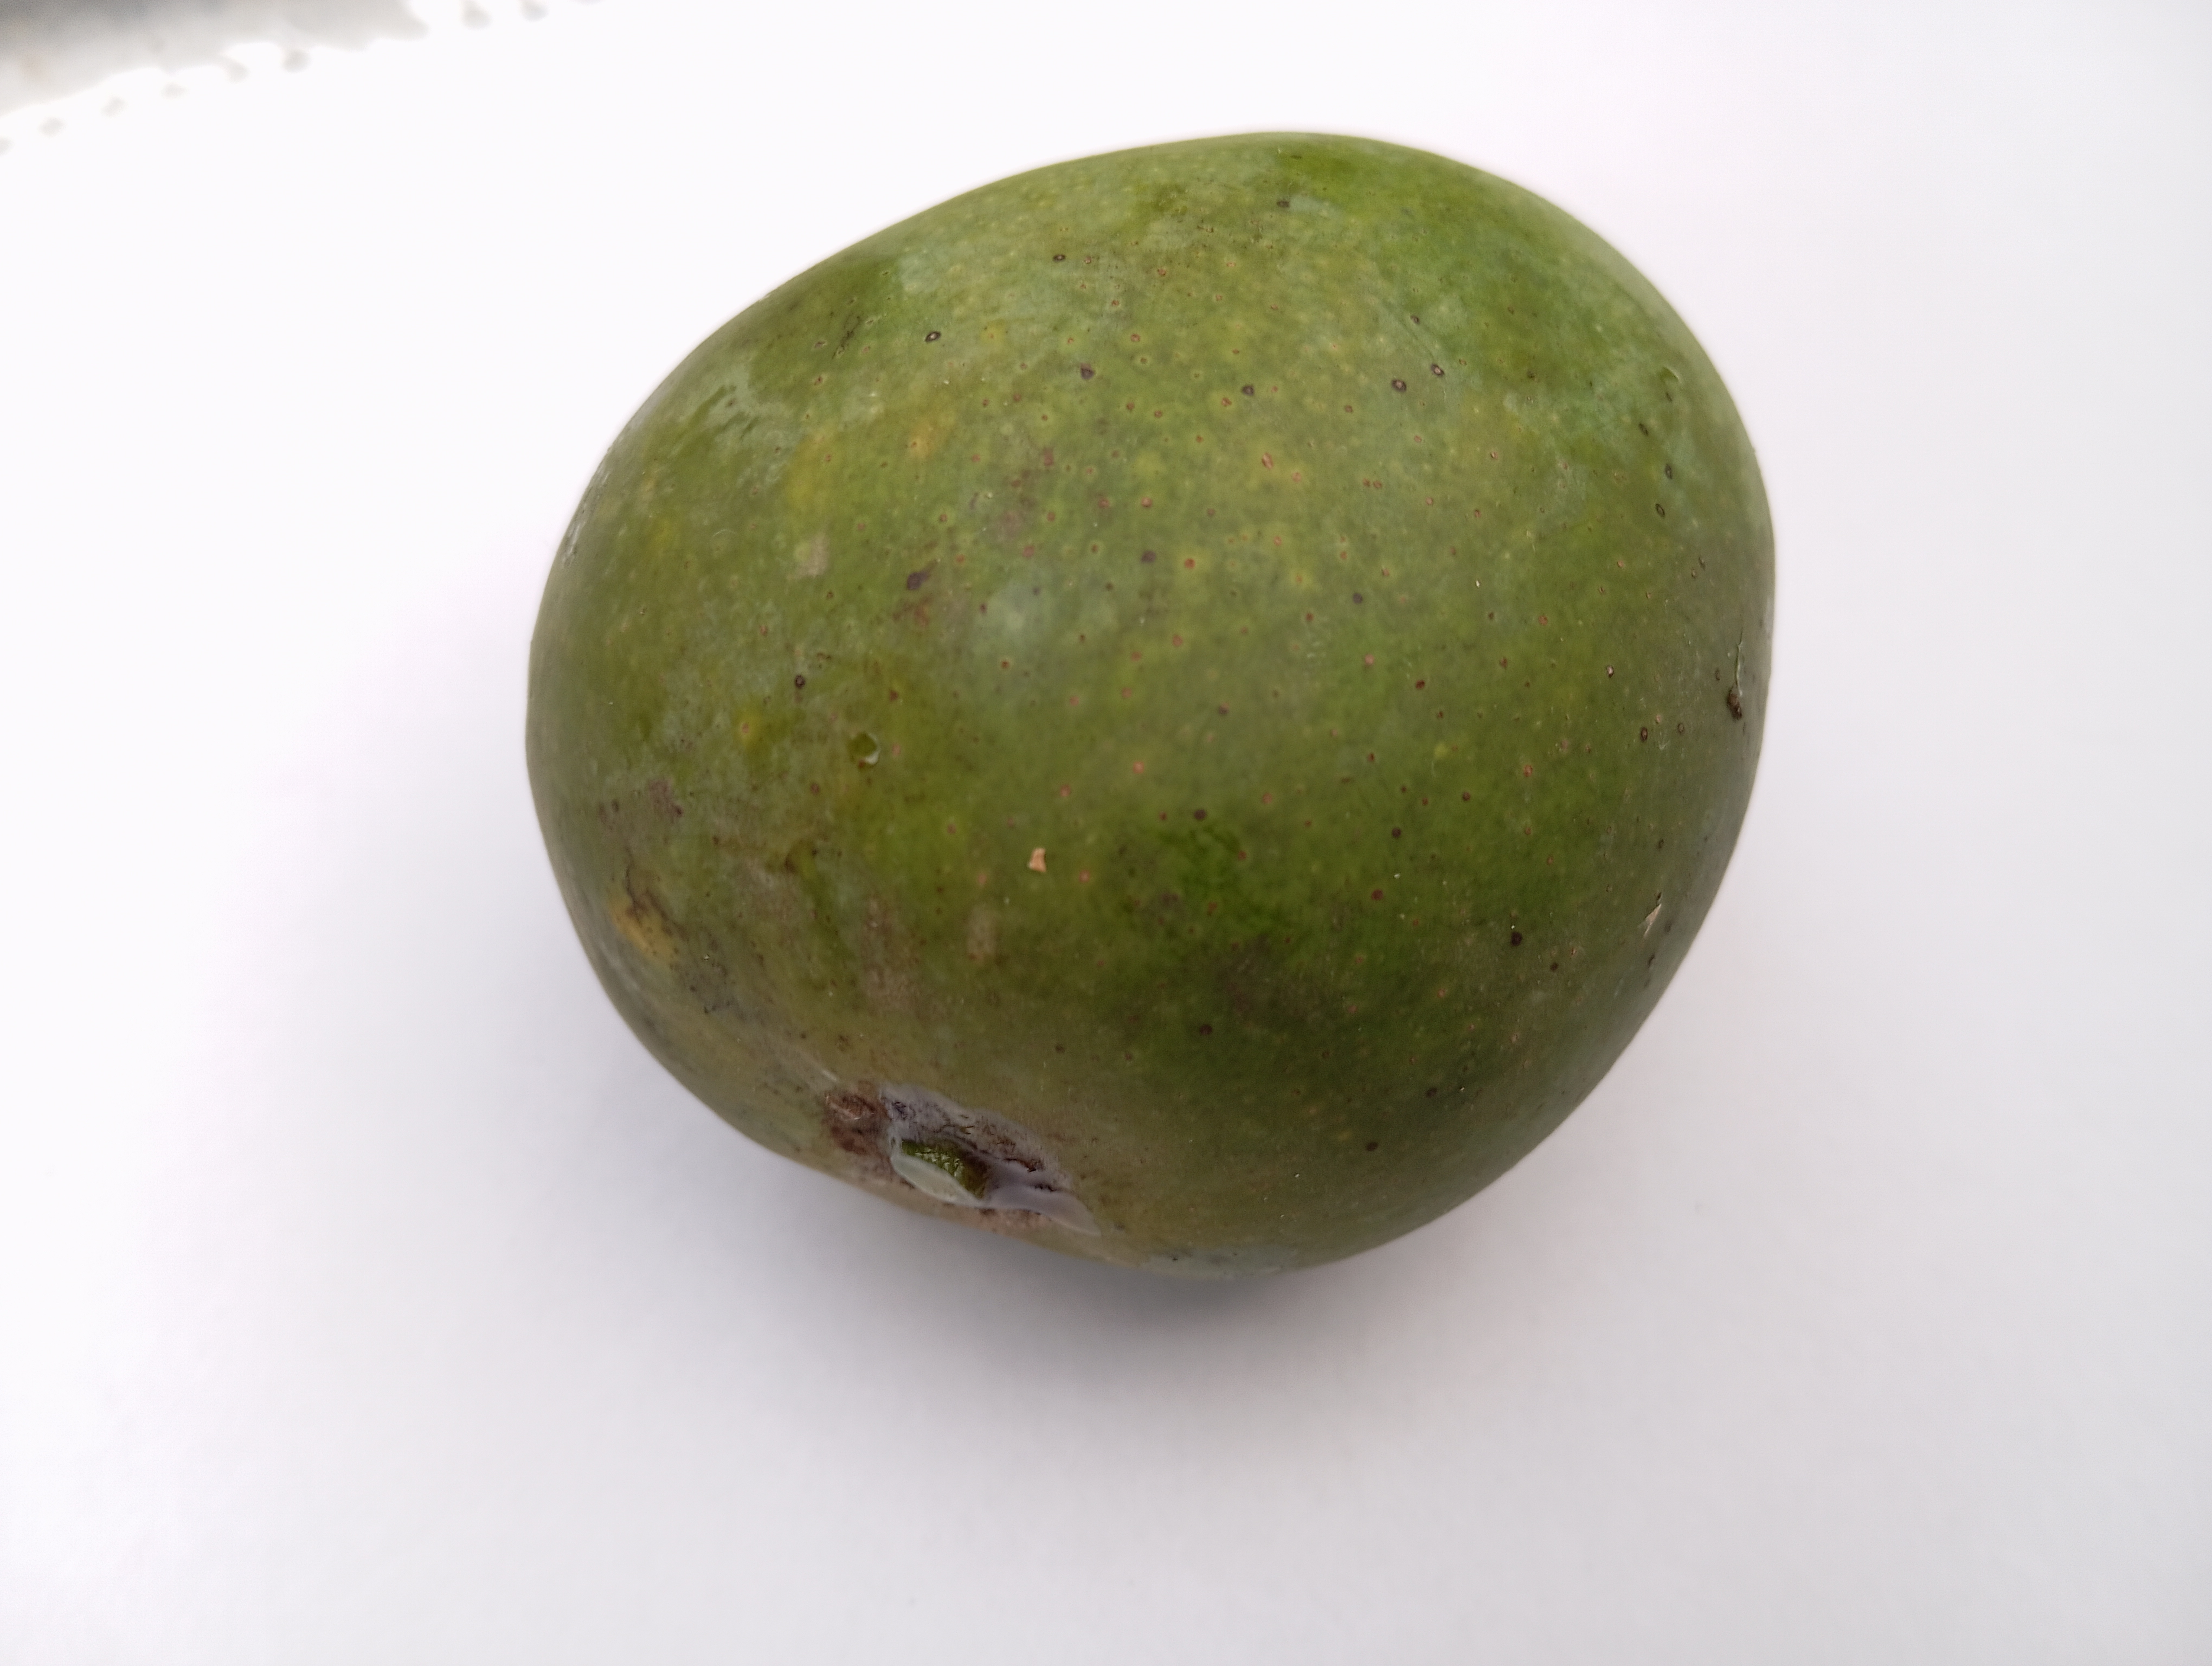
Mango variety: Himsagar